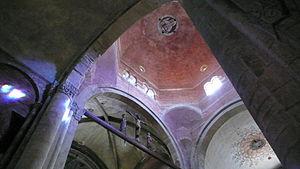
La basilique San Michele Maggiore est une église de Pavie, en Italie du Nord, l'un des meilleurs exemples de style roman lombard. Elle date des XIᵉ et XIIᵉ siècles.